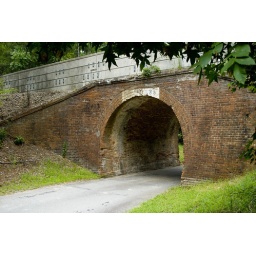
civil war bridge near ocmulgee national monument